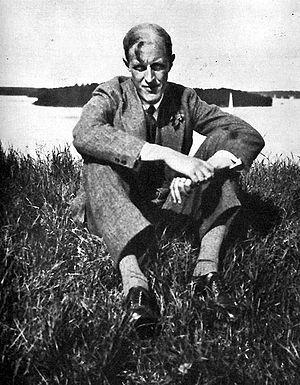
Sten Selander est un naturaliste, poète et critique suédois.